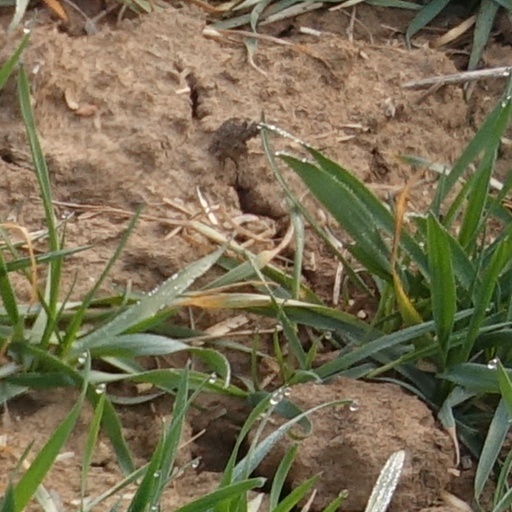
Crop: wheat